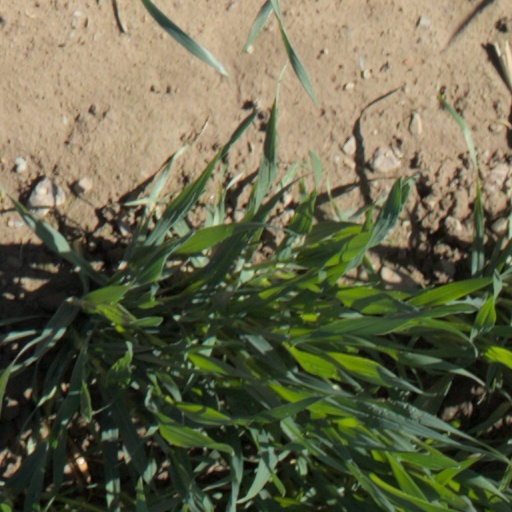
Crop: wheat